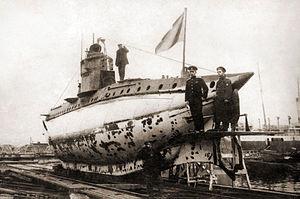
Le Unterseeboot type UB I était une classe de petits sous-marins côtiers construite en Allemagne au début de la Première Guerre mondiale.